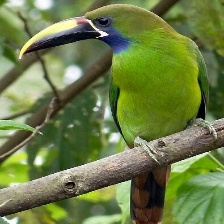
Species: BLUE THROATED TOUCANET
Scientific name: AULACORHYNCHUS CAERULEOGULARIS
ImageNet parent category: toucan